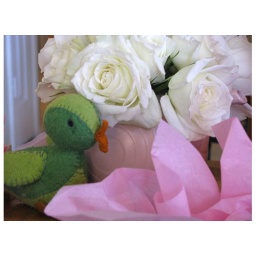
loved putting flowers in the tea kettle with this little bird on the gift table